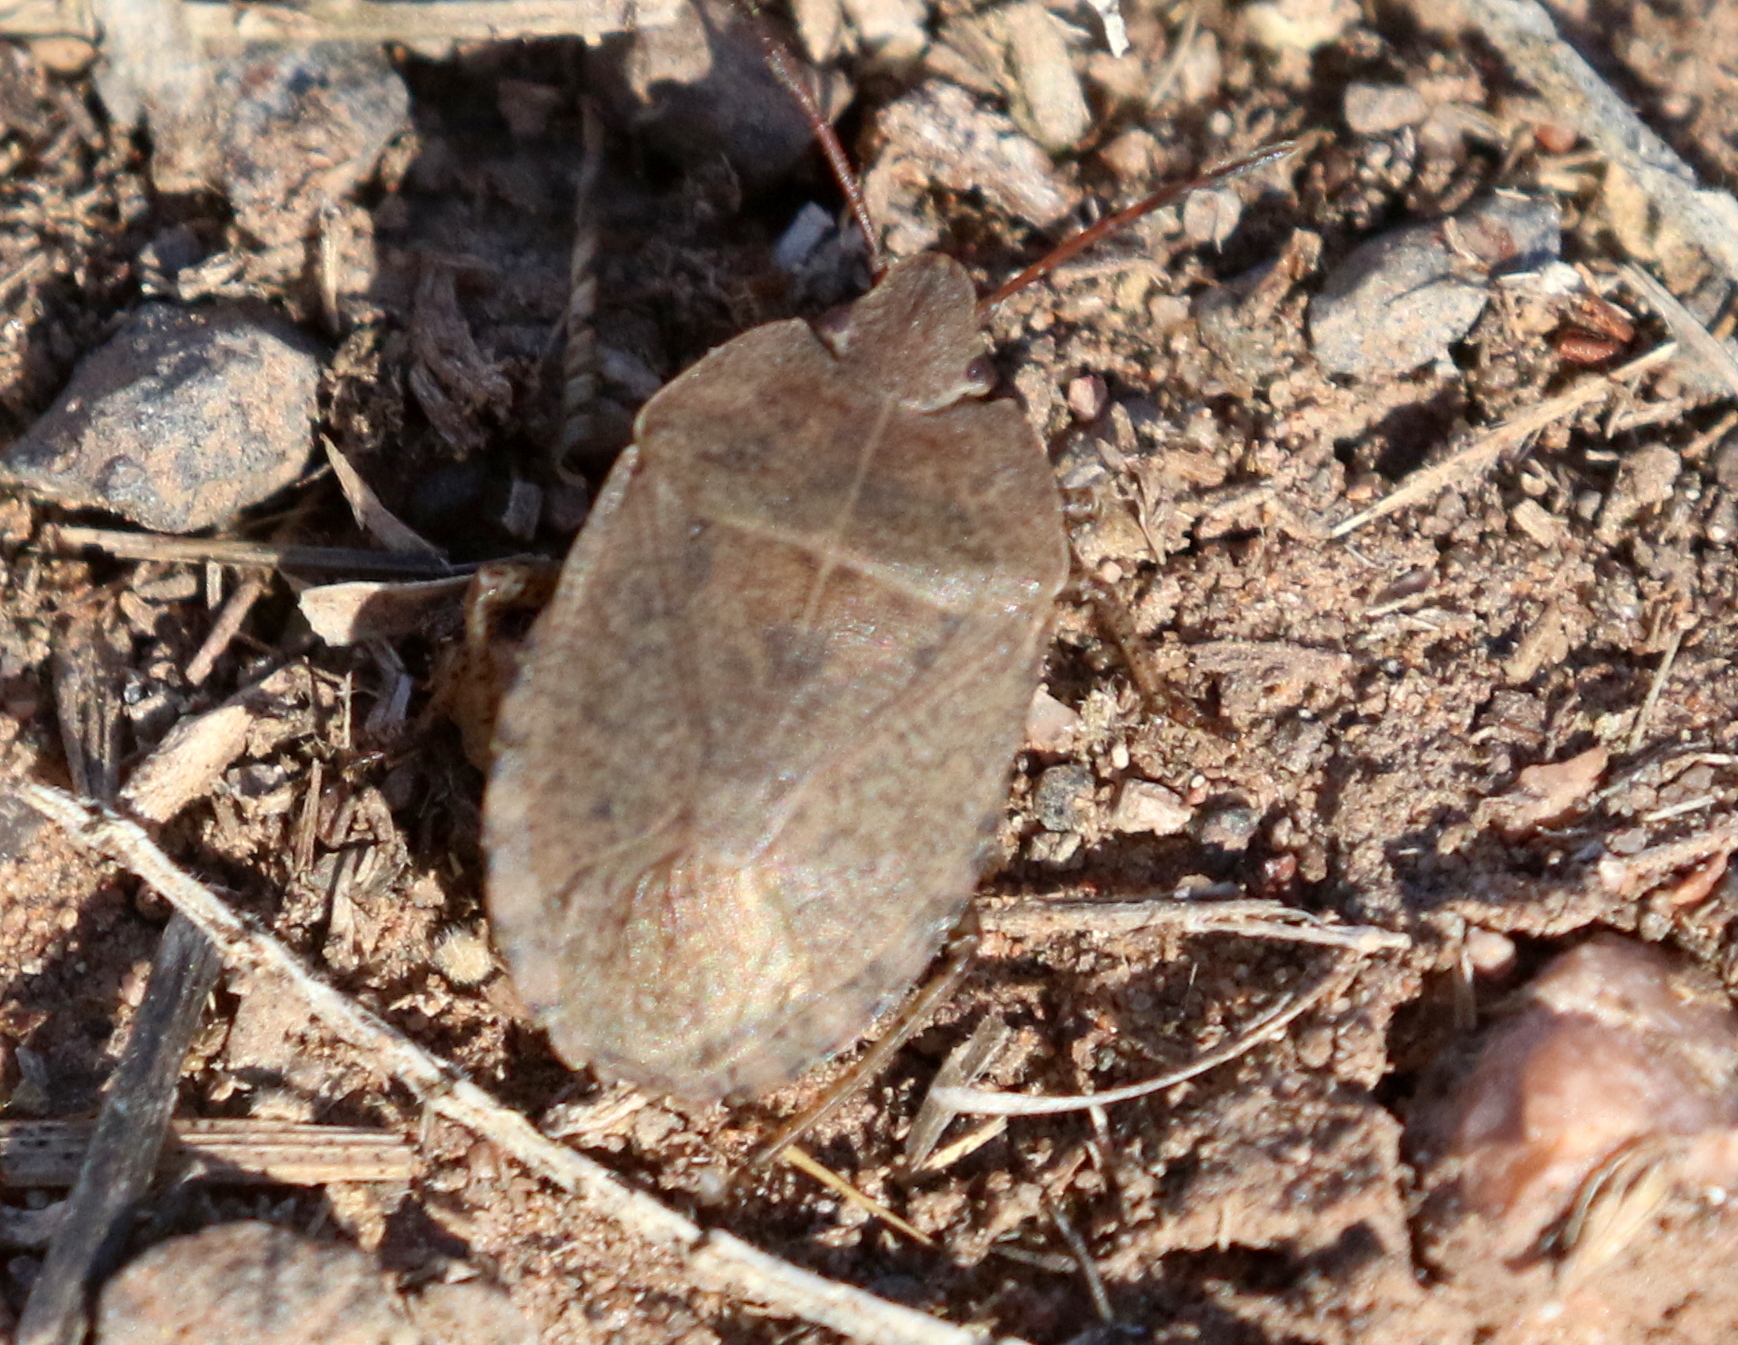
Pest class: stink_bug